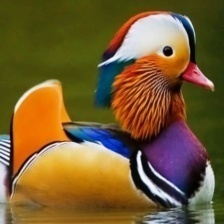
Species: MANDRIN DUCK
Scientific name: AIX GALERICULATA
ImageNet parent category: drake